Nirmal Kumar Dutta

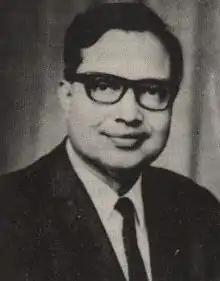
Dr. Nirmal Kumar Dutta

Nirmal Kumar Dutta (1913–1982) was an Indian pharmacologist, medical academic and the director of Haffkine Institute, Mumbai. He was known for his contributions to the studies on cholera and was an elected fellow of the National Academy of Medical Sciences, National Academy of Sciences, India and the Indian National Science Academy. The Council of Scientific and Industrial Research, the apex agency of the Government of India for scientific research, awarded him the Shanti Swarup Bhatnagar Prize for Science and Technology, one of the highest Indian science awards for his contributions to Medical Sciences in 1965.